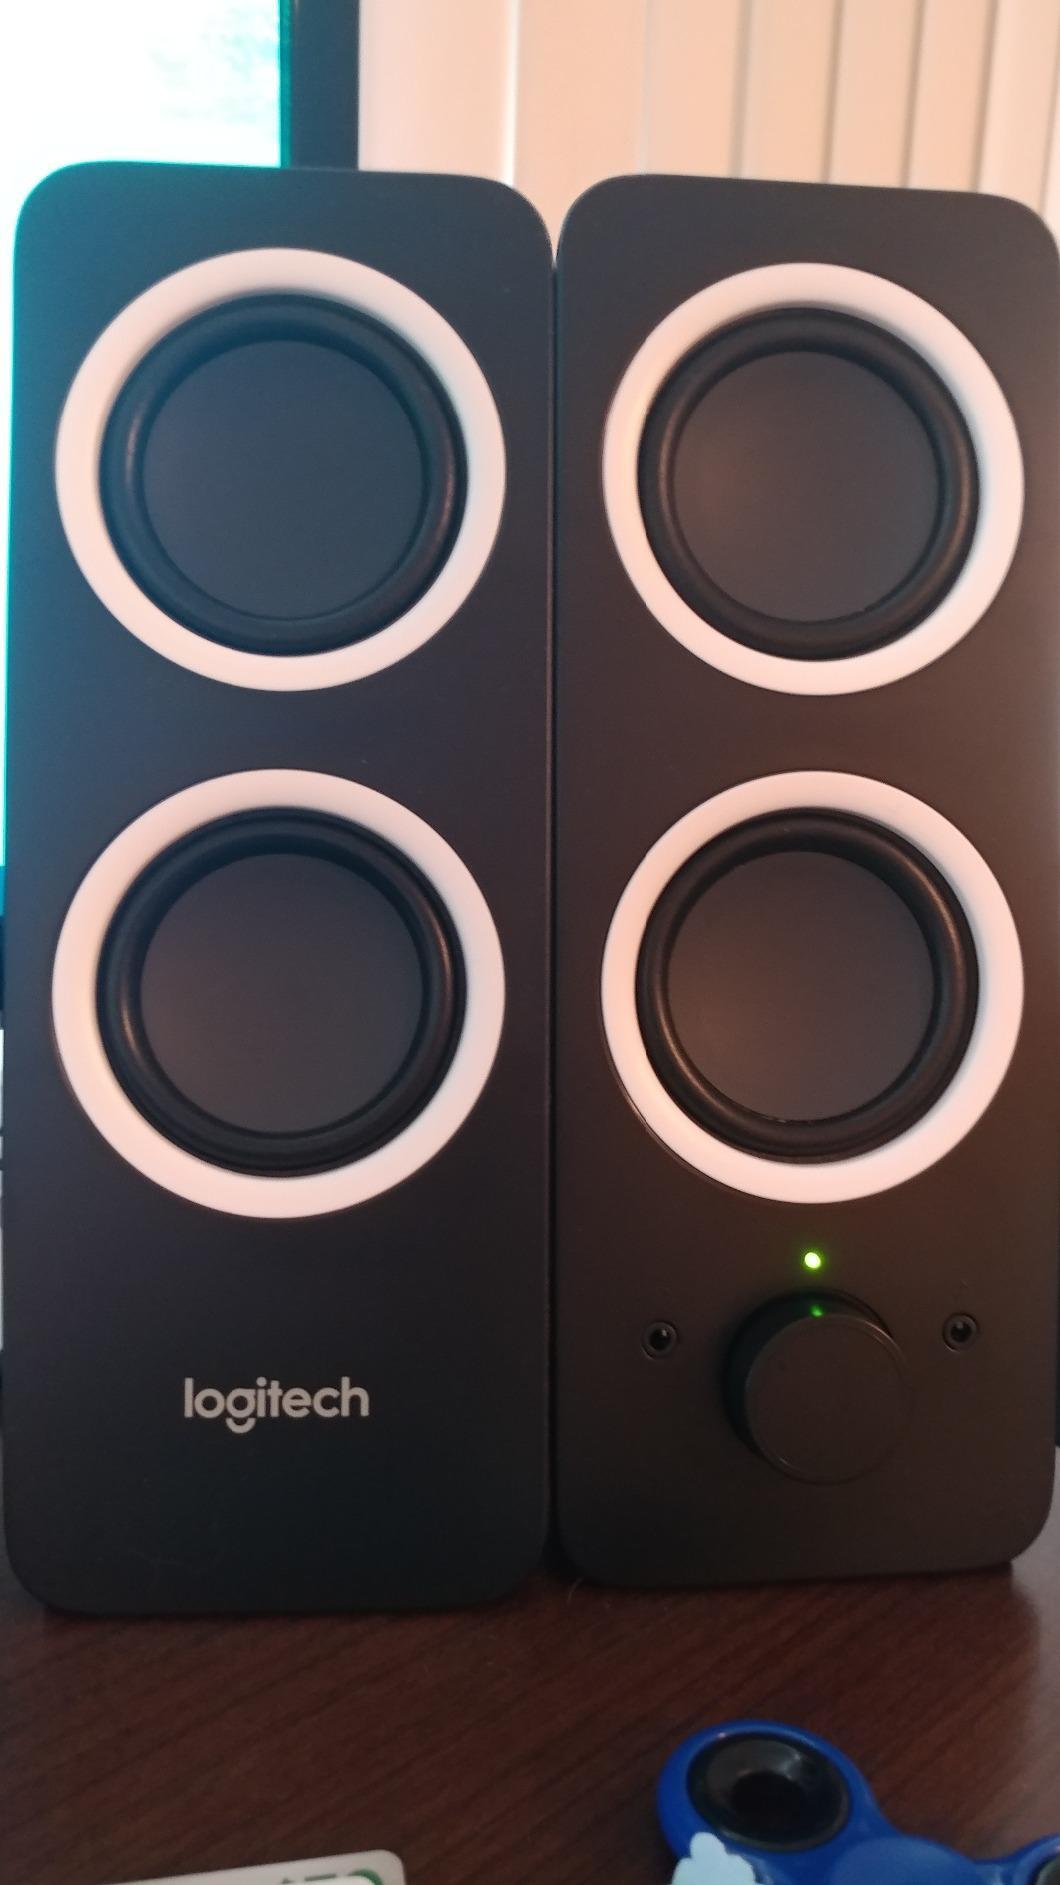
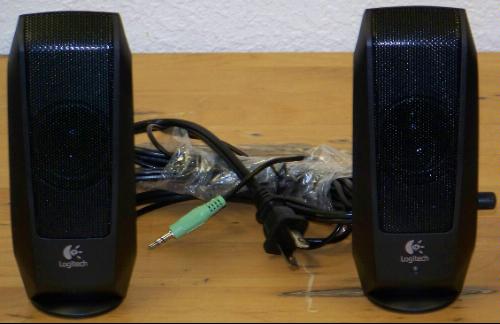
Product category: speaker
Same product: no